Duchy of Pomerania

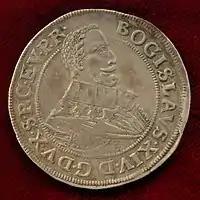
Coin showing Bogislaw XIV, last Duke of Pomerania

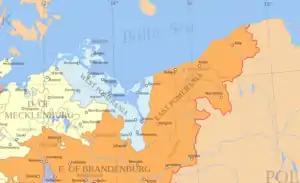
The former Duchy of Pomerania (center) partitioned between the Swedish Empire and Brandenburg after the Treaty of Stettin (1653). Swedish Pomerania (West Pomerania) is indicated in blue, Brandenburgian Pomerania (East Pomerania) is shown in orange.

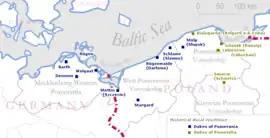
Location of the residence cities of the Dukes of Pomerania (blue) and Pomerelia (ocre) within the modern borders of Pomerania

In 1569, Pomerania-Barth (consisting of the area around Barth, Damgarten and Richtenberg) was split off Pomerania-Wolgast to satisfy Bogislaw XIII. In the same year, Pomerania-Rügenwalde (consisting of the areas around Rügenwalde and Bütow) was split off Pomerania-Stettin to satisfy Barnim XII. Though the partitions were named similar to the earlier ones, their territory differed significantly.